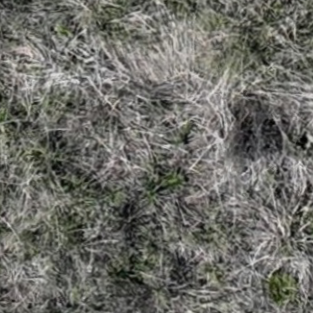
Month: may